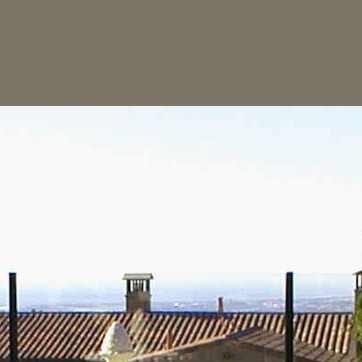
Material: sky